Chesapeake Light

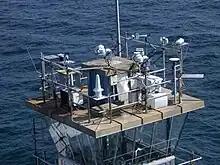
COVE instrumentation, which was used to measure incident solar energy, atop the Chesapeake Light. (Credit: NASA)

The collection of CERES instruments, which are mounted on several space-based satellites, has been operating for more than a decade, creating a long-term record of the key driver of Earth's climate – the balance of incoming and outgoing solar radiation known as the "energy budget."